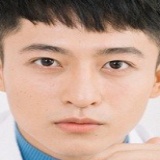
diễn viên Harry Lu